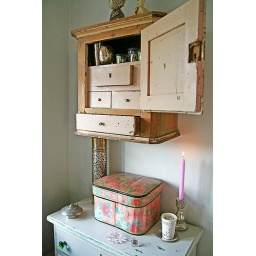
The small hidden draws in my pink candle cupoboard.